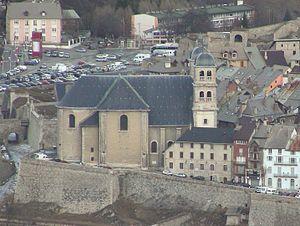
Cet article recense les collégiales situées ou ayant existé sur le territoire français actuel. Les biens en dotation qui procuraient des revenus aux chanoines pour accomplir leurs fonctions ayant été confisqués en 1791 et vendus comme biens nationaux, aucune de ces églises n'est encore en activité en tant que collégiale. Les dates indiquées entre parenthèses sont celle du début et de la fin du statut canonique de collégiale.